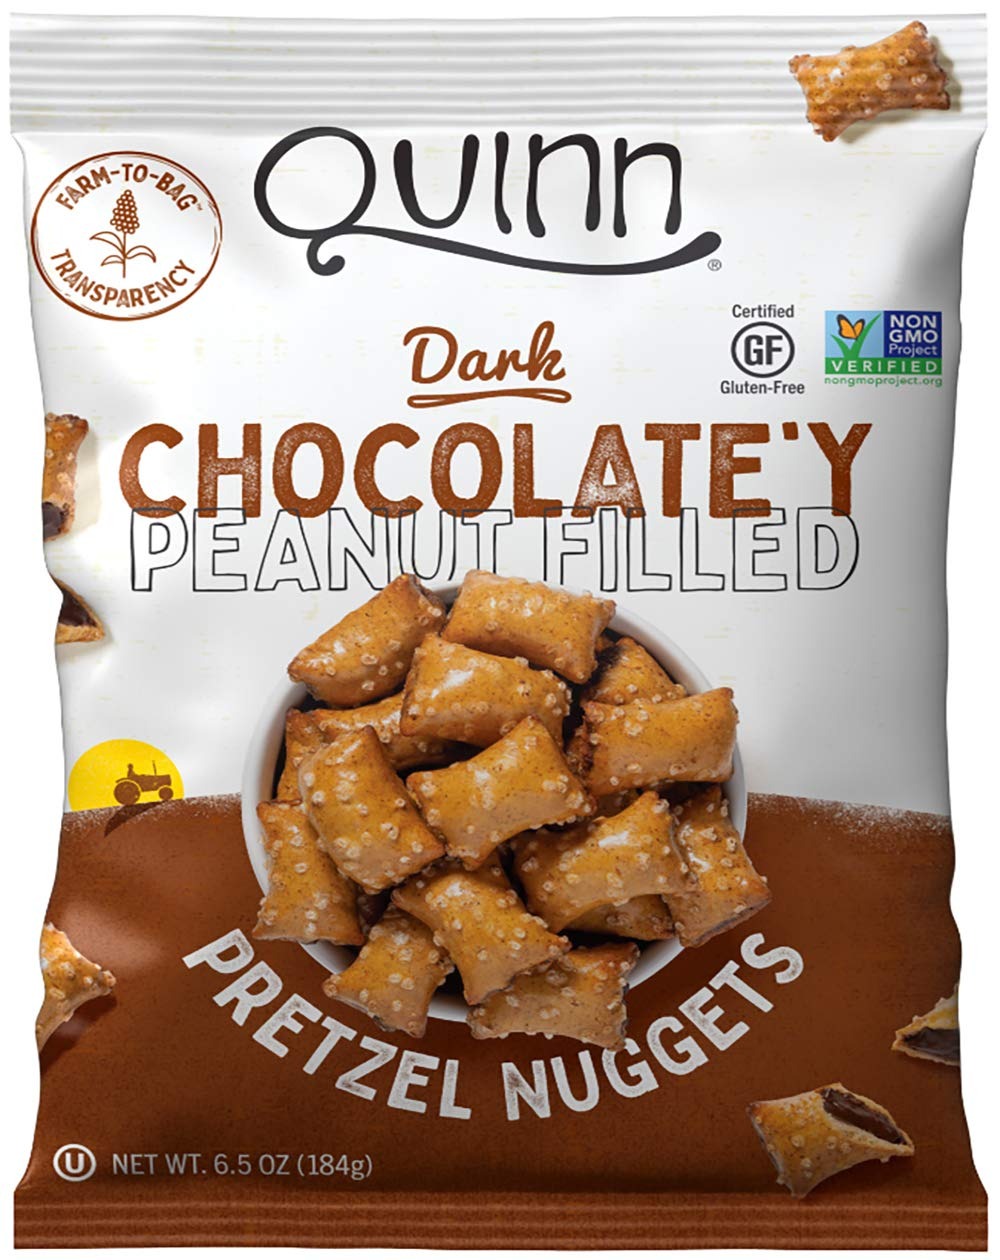
Item Name: Quinn, Peanut Butter & Chocolate Filled Nuggets, 6.5 Ounce
Bullet Point 1: Whole Grain and Gluten-Free: our first ingredient is sorghum, an ancient grain grown in Kansas. Sorghum is a naturally gluten-free whole grain. It's also high in antioxidants and Full of vitamins and minerals
Bullet Point 2: Non-GMO: Quinn snack's pretzels are Non-GMO Project Verified - a first for gluten free pretzels. We also ditch the corn starch and replace it with other real ingredients. Corn-free, soy-free and dairy-free
Bullet Point 3: Farm-to-Bag Promise: transparency allows you to see where every ingredient comes from. Know exactly where your new favorite snack was grown by visiting our website and simply entering the batch number
Bullet Point 4: Quinn Snacks: reimagining classic snacks by removing the unnecessary chemicals and Artificial ingredients is our mission. Try all of our home-style snacks including premium pretzels, microwave popcorn and pop-at-home kernels
Bullet Point 5: Snack Better: Introducing the first gluten-free, peanut butter filled pretzel. Just the right ratio of PB to pretzel with a creamy and crunchy texture. This bite-size treat is deliciously addictive
Value: 6.5
Unit: Ounce

Price: 4.235